Taiwan Education Association Building

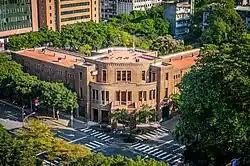
Original Taiwan Education Association Building facade

The Taiwan Education Association Building is a building in Zhongzheng District, Taipei, Taiwan.